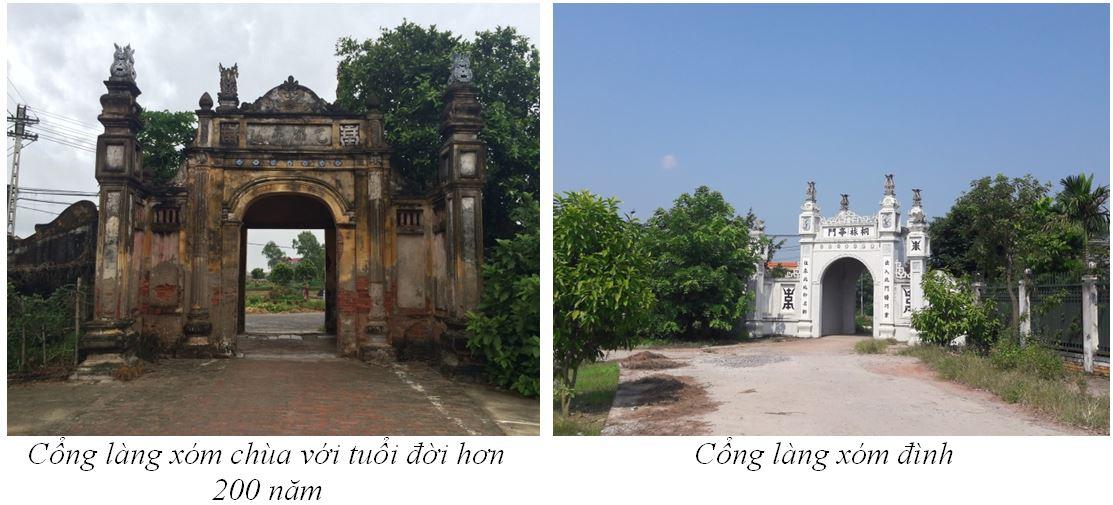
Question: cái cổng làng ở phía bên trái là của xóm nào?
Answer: xóm chùa